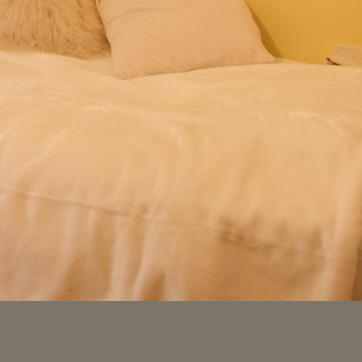
Material: fabric